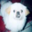
Label: dog